Iwami-Tsuda Station

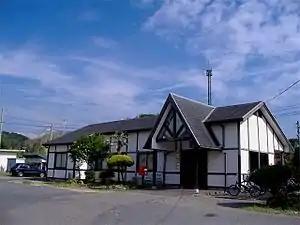
Iwami-Tsuda Station, August 2005

is a passenger railway station located in the city of Masuda, Shimane Prefecture, Japan. It is operated by the West Japan Railway Company (JR West).